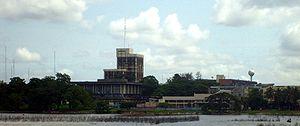
L'université de Lagos est une université fédérale située à Lagos à l'ouest du Nigeria.